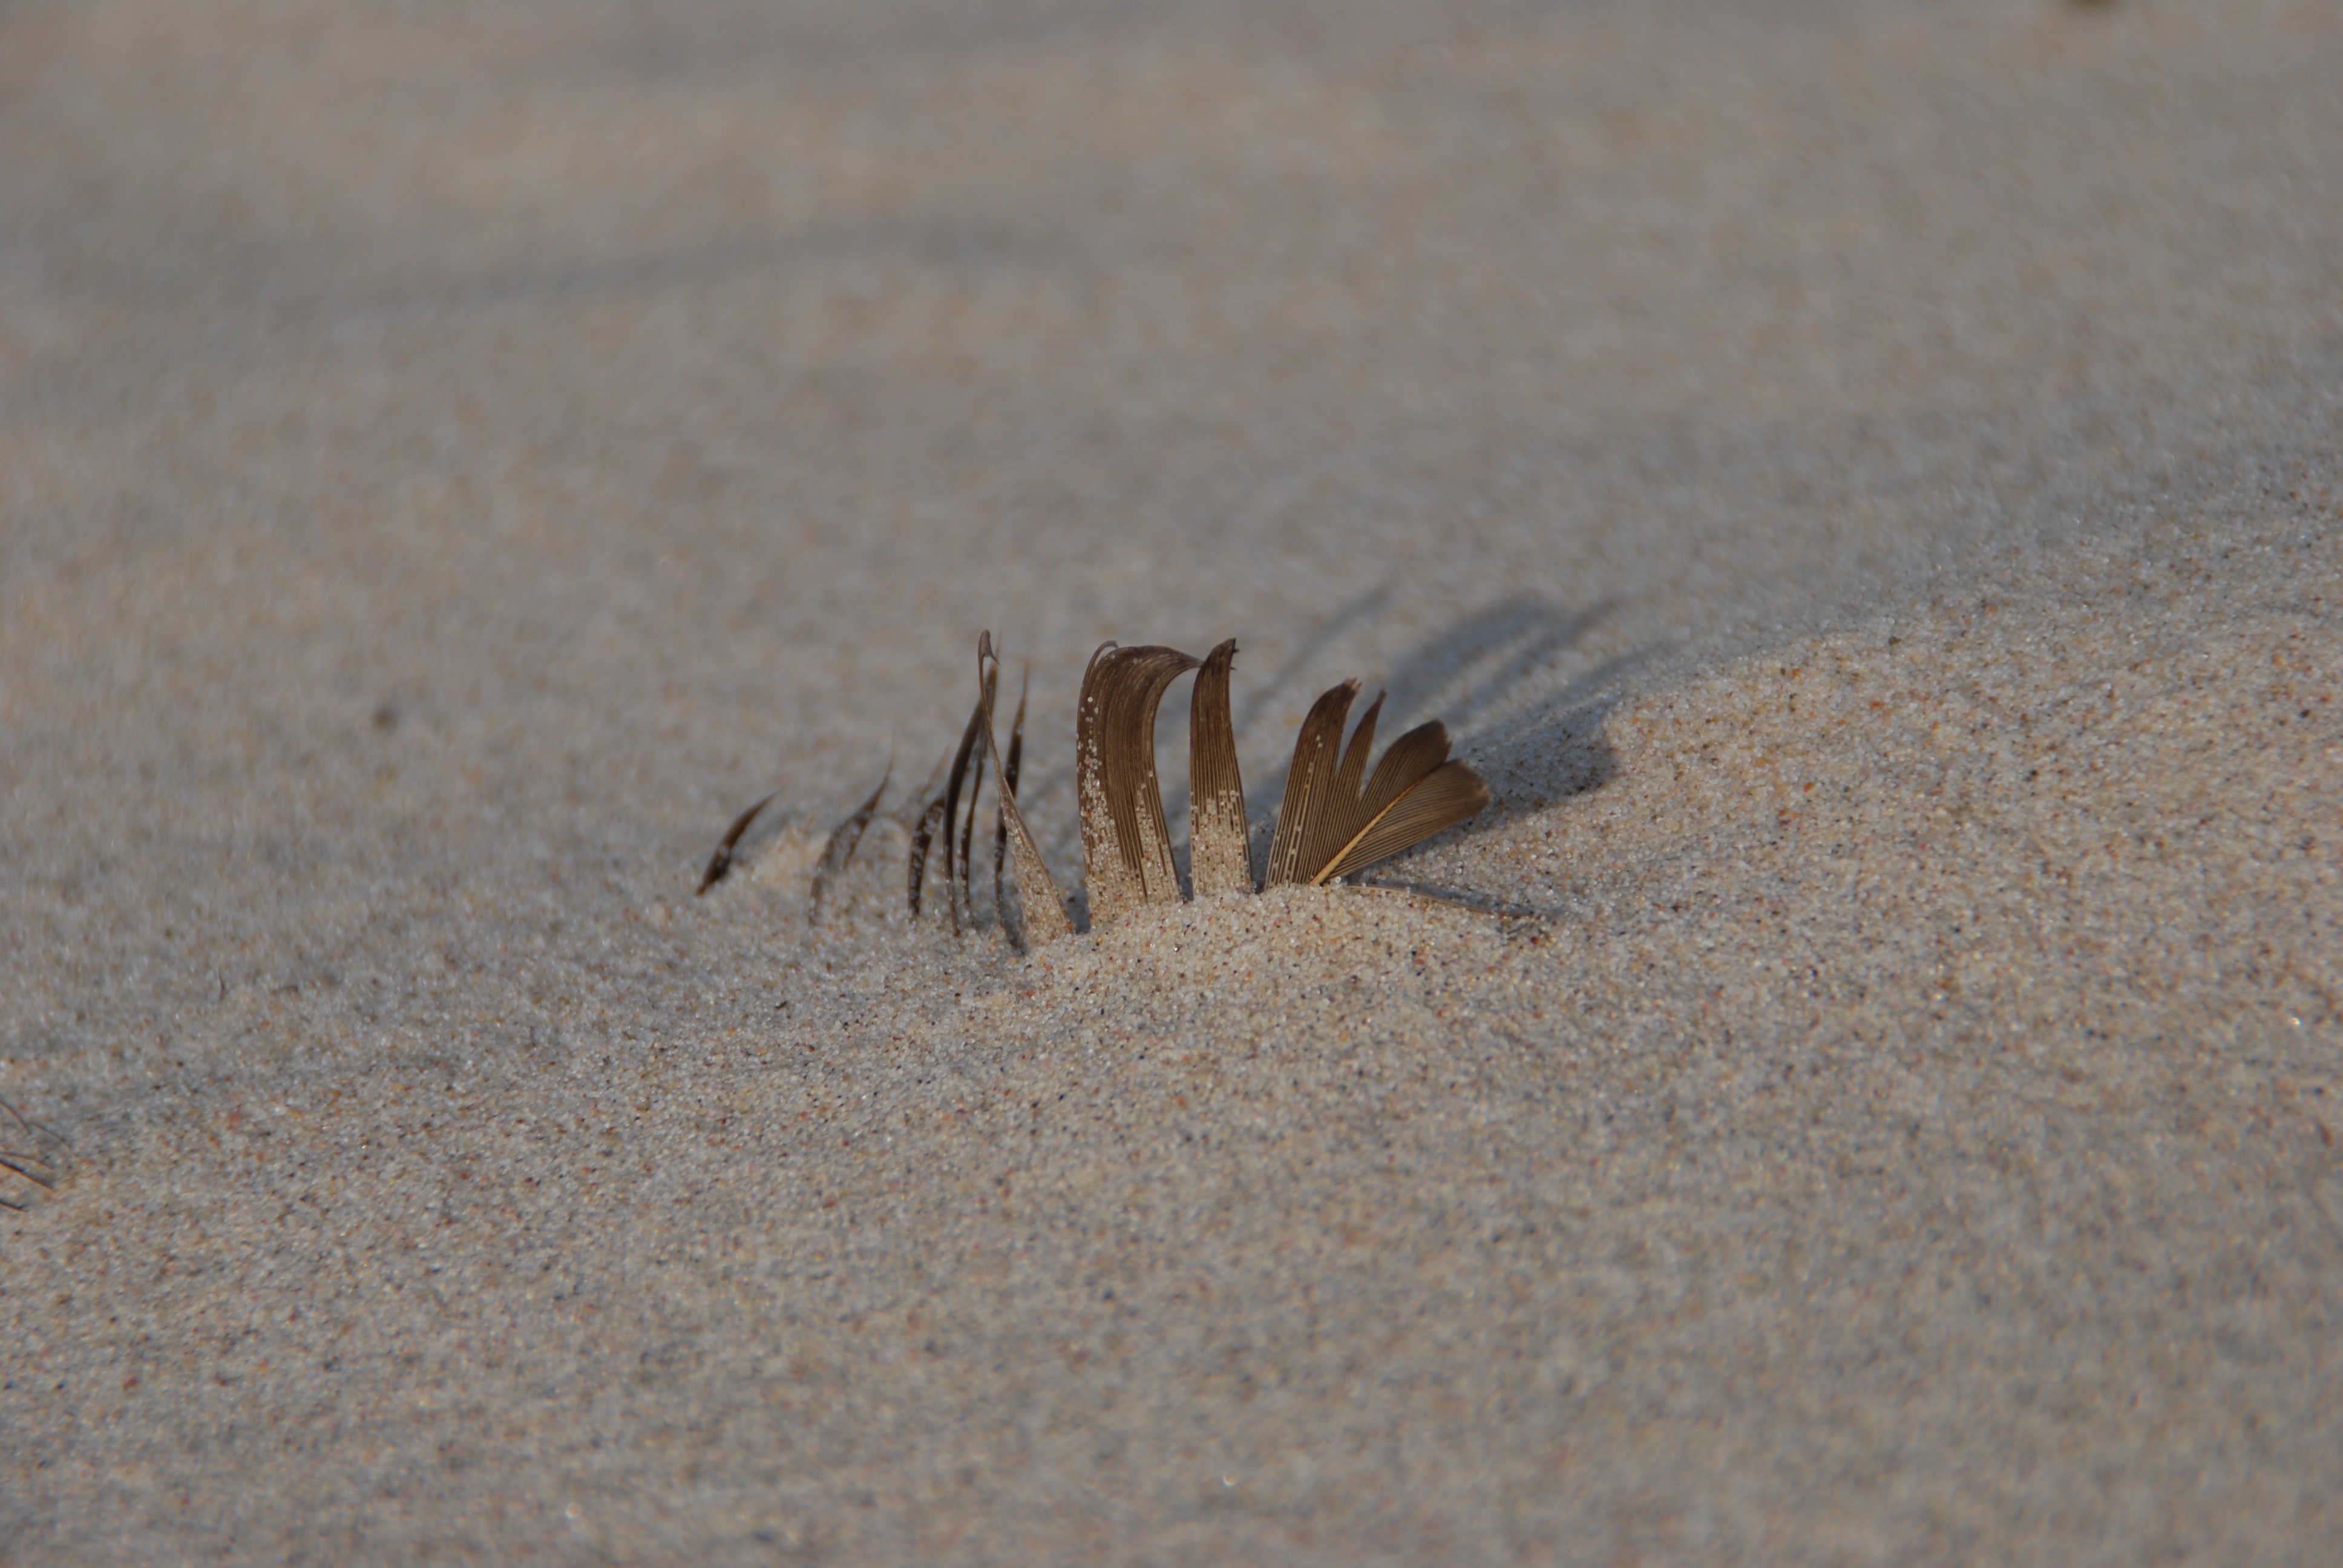
beach, sand, wing, wildlife, spring, fauna, invertebrate, close up, tracks in the sand, baltic sea, macro photography, grass family